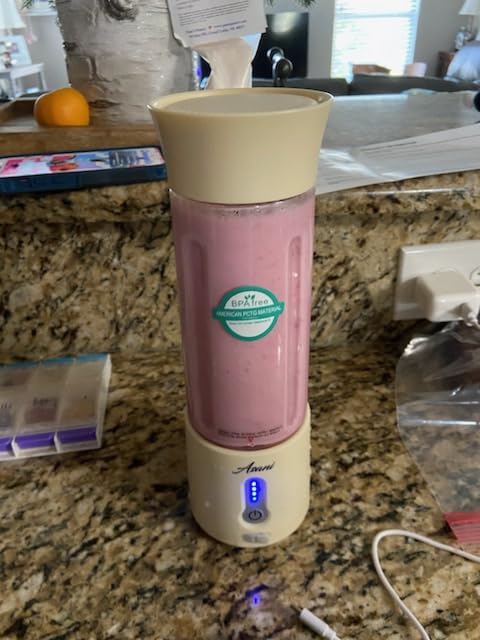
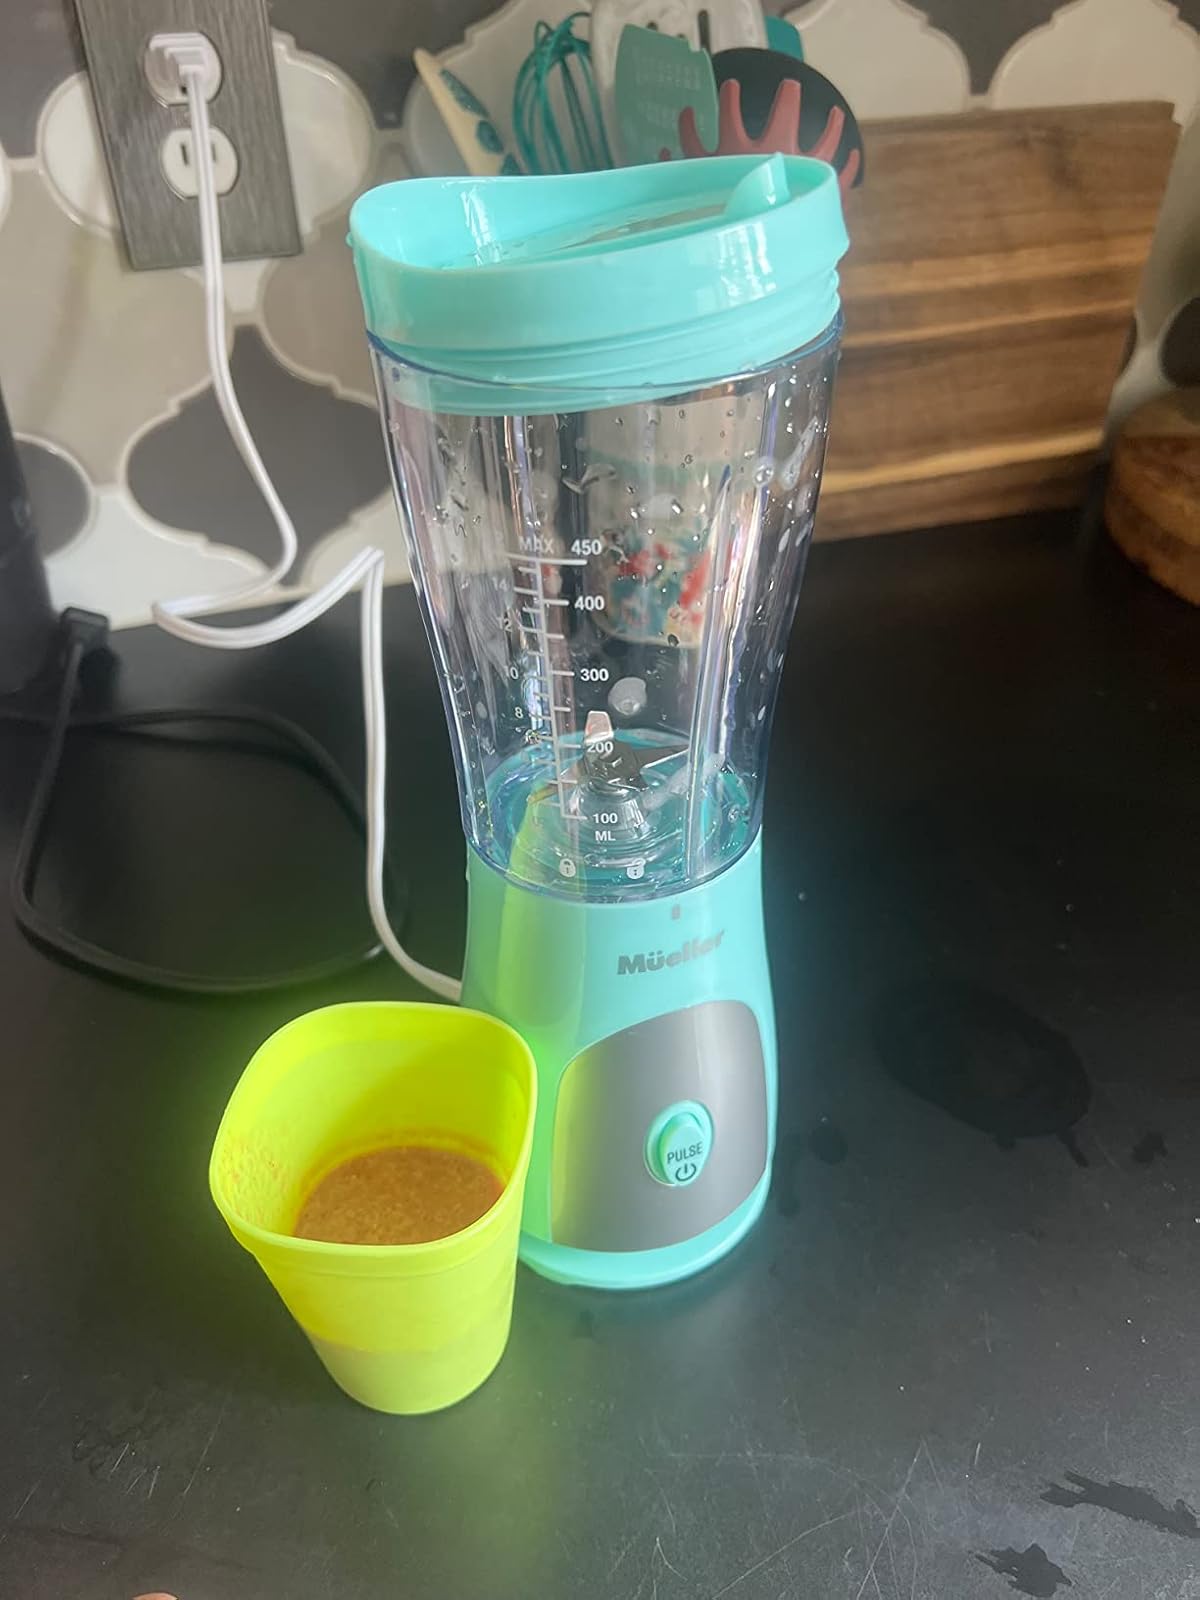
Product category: items_blender
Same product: no